Richard Wood (footballer)

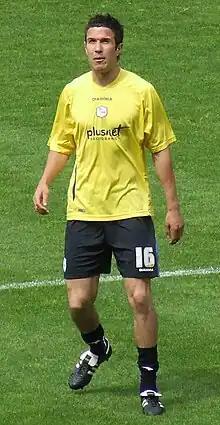
Wood warming up for Sheffield Wednesday in 2007

Richard Mark Wood (born 5 July 1985) is an English retired professional footballer who played as a defender. He is currently a first-team coach at Rotherham United.